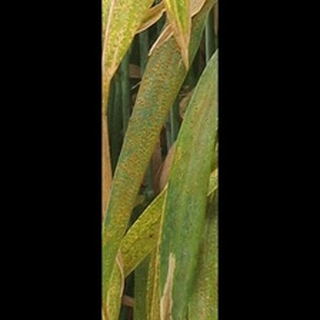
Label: wheat_brown_rust